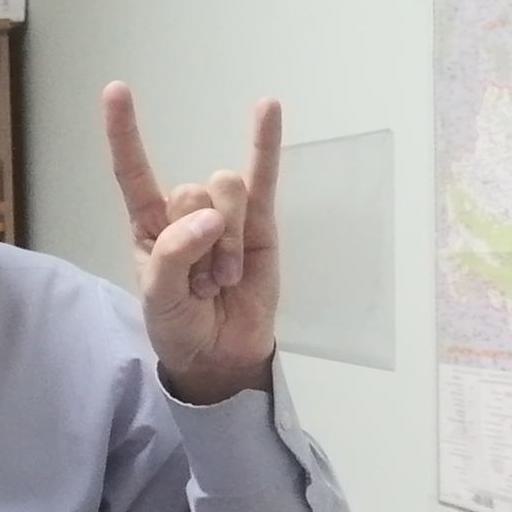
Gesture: rock